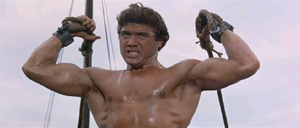
Adriano Bellini, plus connu sous le nom de scène Kirk Morris, est un acteur et culturiste italien, né le 26 août 1942 à Venise. Il a incarné Hercule et Maciste dans de nombreux péplums des années 1960.